Kelly Slater

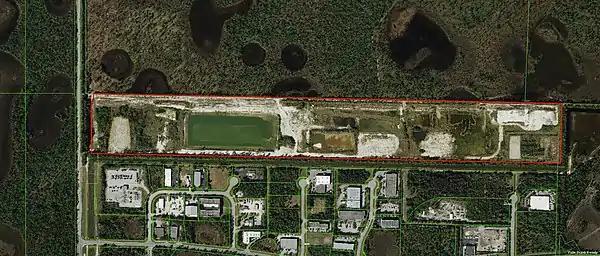
Aerial photograph of 80-acre parcel of land in South Florida proposed to be developed with surf facility (outlined in red).

Wave Pool was a ten-year 'experiment' to create the perfect inland wave pool situated in inland California. Kelly modeled the wave after a combination of Lower Trestles, California, a tubing wave on Oahu, Hawaii, and a secret right in Micronesia in the Marshall Islands. The project was a success and the surfing world was abuzz with the possibilities, mostly due to the wave's perfect shape and speed. In 2016 the World Surf League (WSL) acquired a majority stake in the Kelly Slater Wave Company (KSWC) for an undisclosed sum.